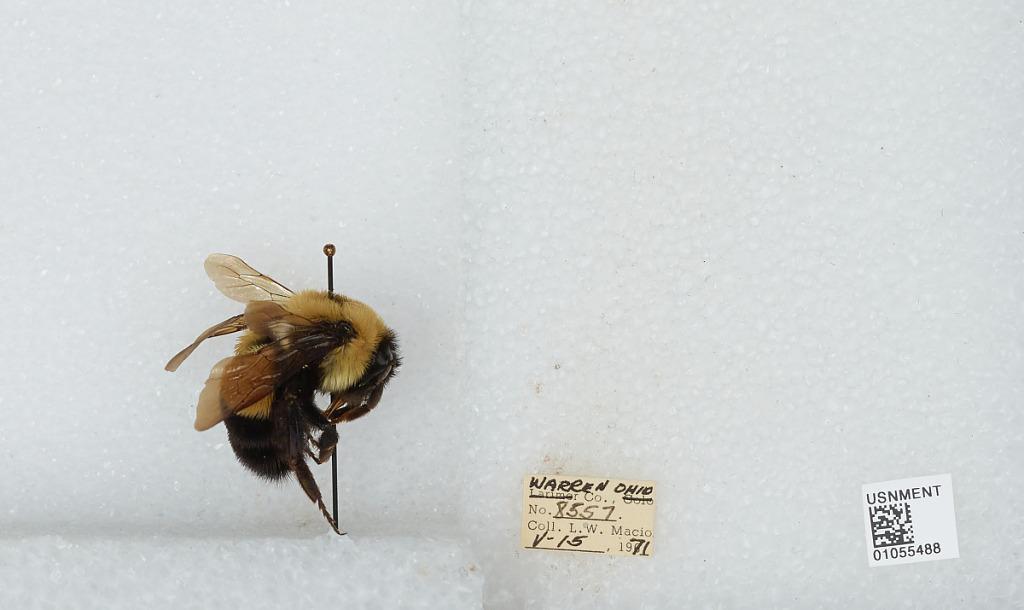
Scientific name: Bombus (Bombus) affinis Cresson
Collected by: L. Macior
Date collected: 1971-5-15
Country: United States
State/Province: Ohio
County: Warren
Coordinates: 39.4242, -84.1856